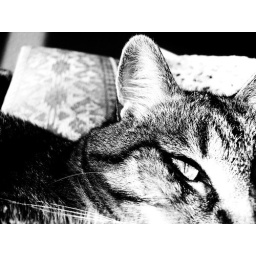
My cat Serabae. Put in black and white with contrast added.